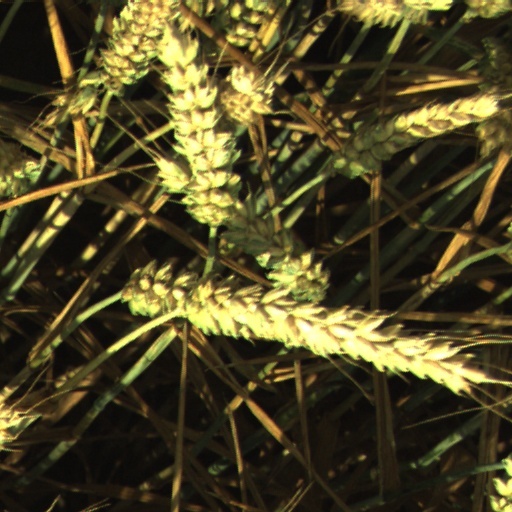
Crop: wheat